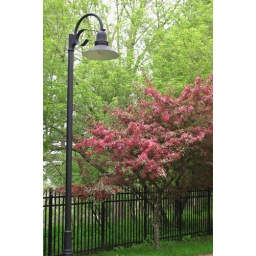
Spring flowers from an ornamental tree at the Leigh Yawkey Woodsen art museum in Wausau, WI.